Ed Penniman

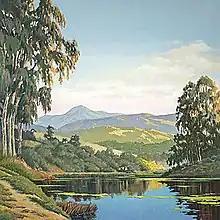
"Schwan Lagoon", by Penniman

Penniman rose to prominence as an artist in the early 1970s winning awards for his unique graphic design and artwork. He founded Ed Penniman and Associates, Advertising Design in Santa Cruz where he designed award-winning art and graphics for wineries, the Santa Cruz Symphony, the Santa Cruz Beach Boardwalk, and the Cabrillo Festival of Contemporary Music.